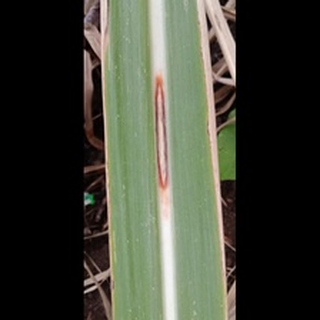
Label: sugarcane_red_rot